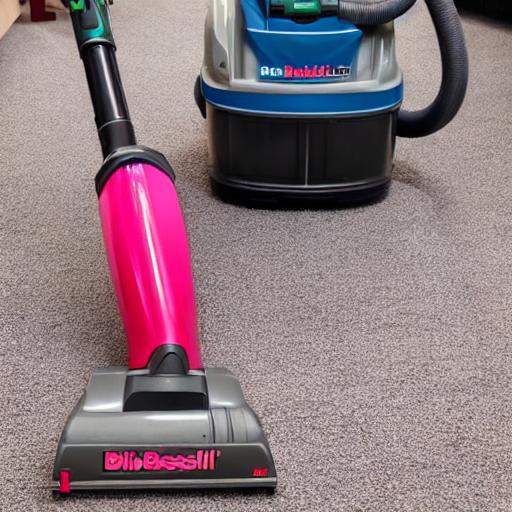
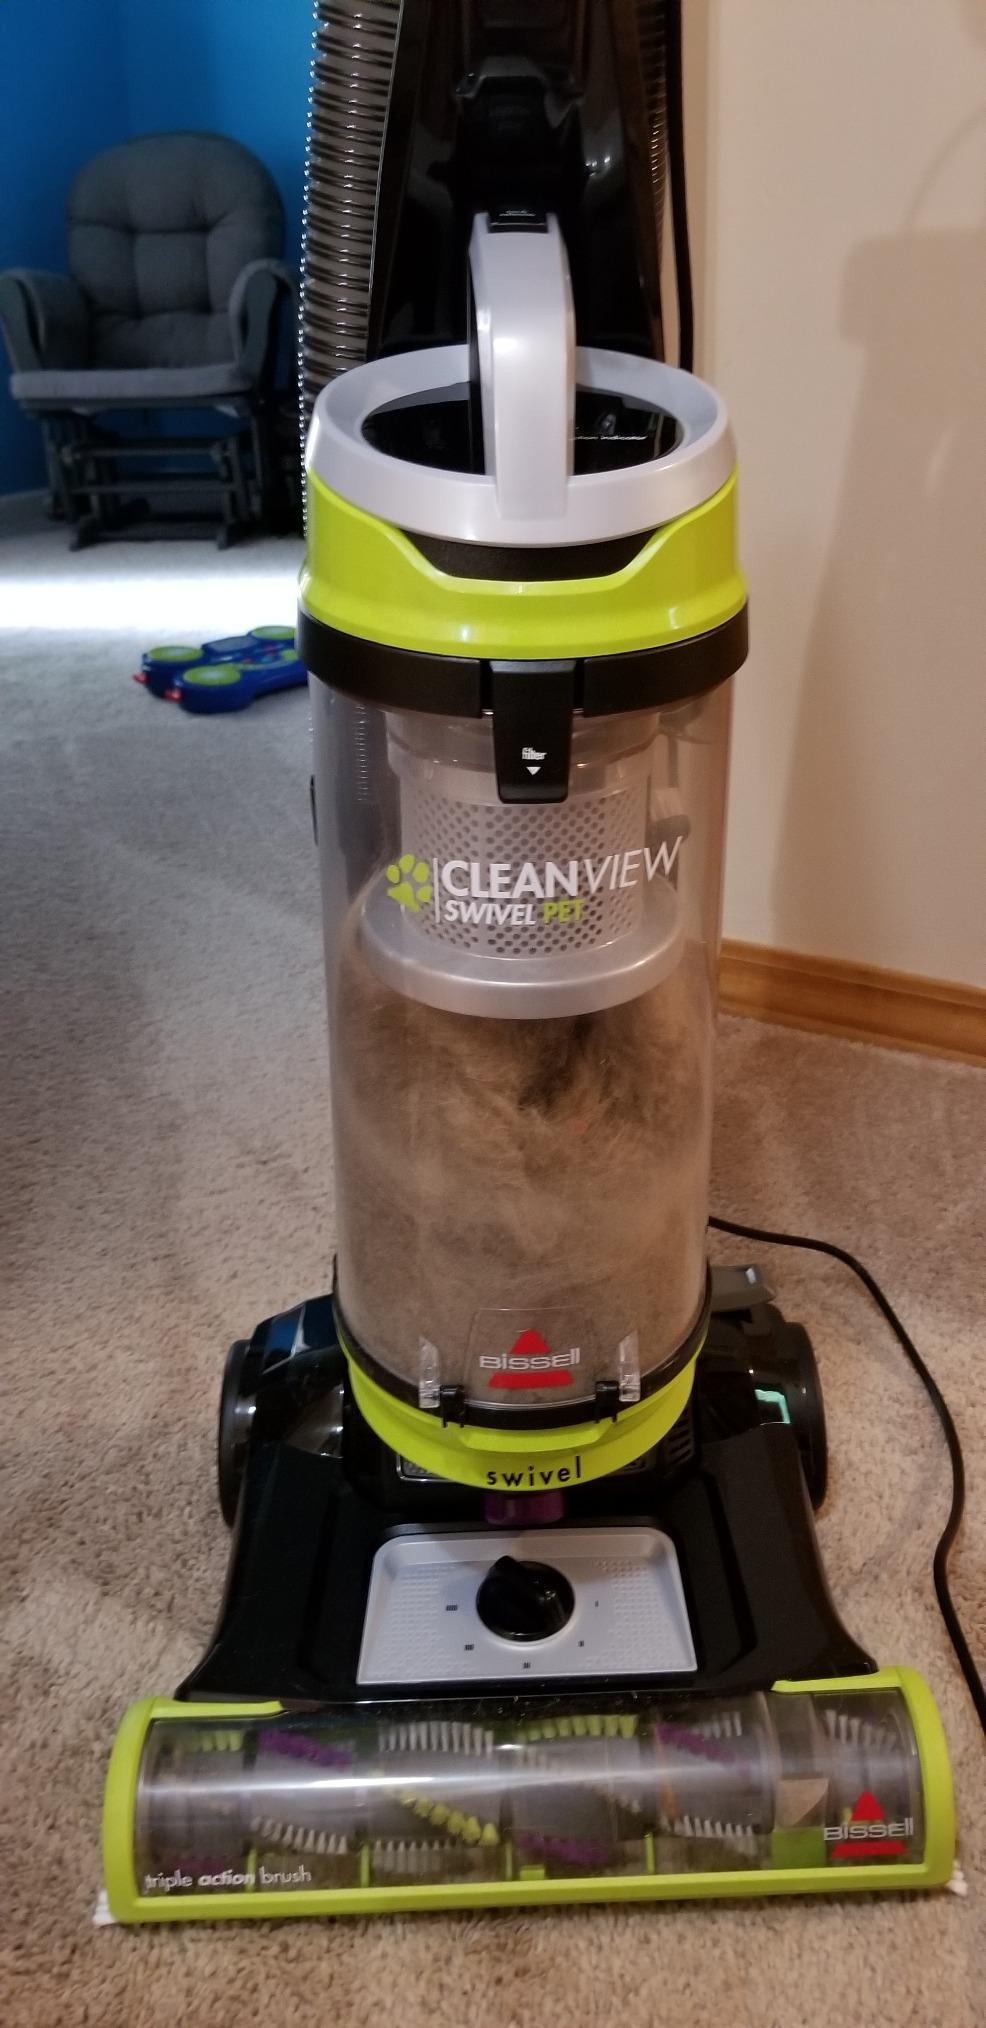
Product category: items_vacuum
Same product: no